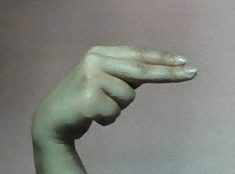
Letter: ain